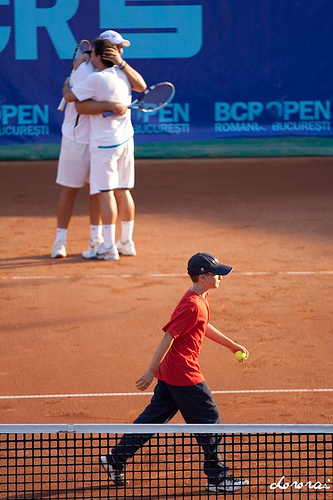
một vài người đang chơi trong một trò chơi tennis